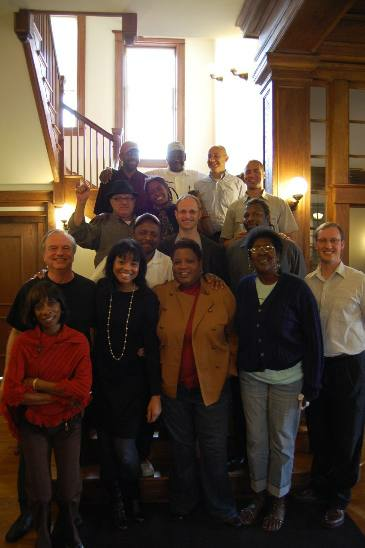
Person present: Yes